Philip Bartelme

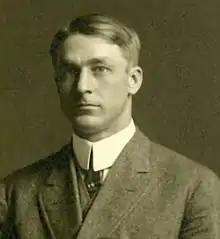
Branch Rickey in 1912

While serving as athletic director, Bartelme was responsible for giving Branch Rickey his start in baseball administration. Michigan's baseball coach quit in 1910, and Rickey, a law student at Michigan then, applied for the job. Rickey asked every alumnus he had ever met to write letters to Bartelme on his behalf. Bartelme recalled, "Day after day those letters came in." Bartelme was reportedly impressed with Rickey's passion for baseball and his idealism about the proper role of athletics on a college campus. Bartelme convinced the law school dean that Rickey could handle his law studies and serve as the school's baseball coach. Bartelme reportedly called Rickey into his office to tell him he had the job if only "to put a stop to those damn letters that come in every day." The hiring also marked the beginning of a lifelong friendship and business relationship between Rickey and Bartelme. Bartelme and Rickey worked together for most of the next 35 years, and in 1944 a California newspaper noted: "He and Rickey have had a close association in baseball ever since Bartelme was head of the athletic department of the University of Michigan where Rickey took to baseball just as a means to build up his failing health."